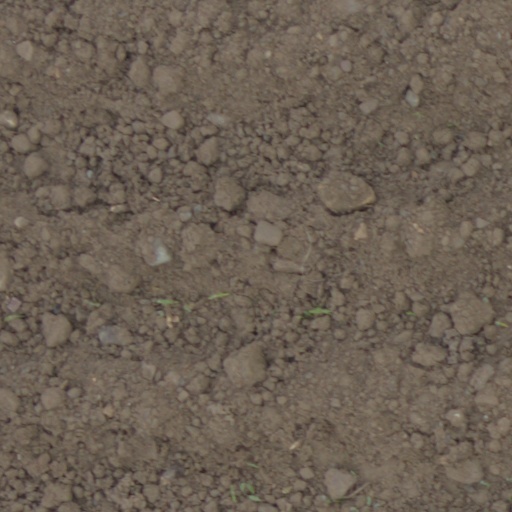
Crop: wheat